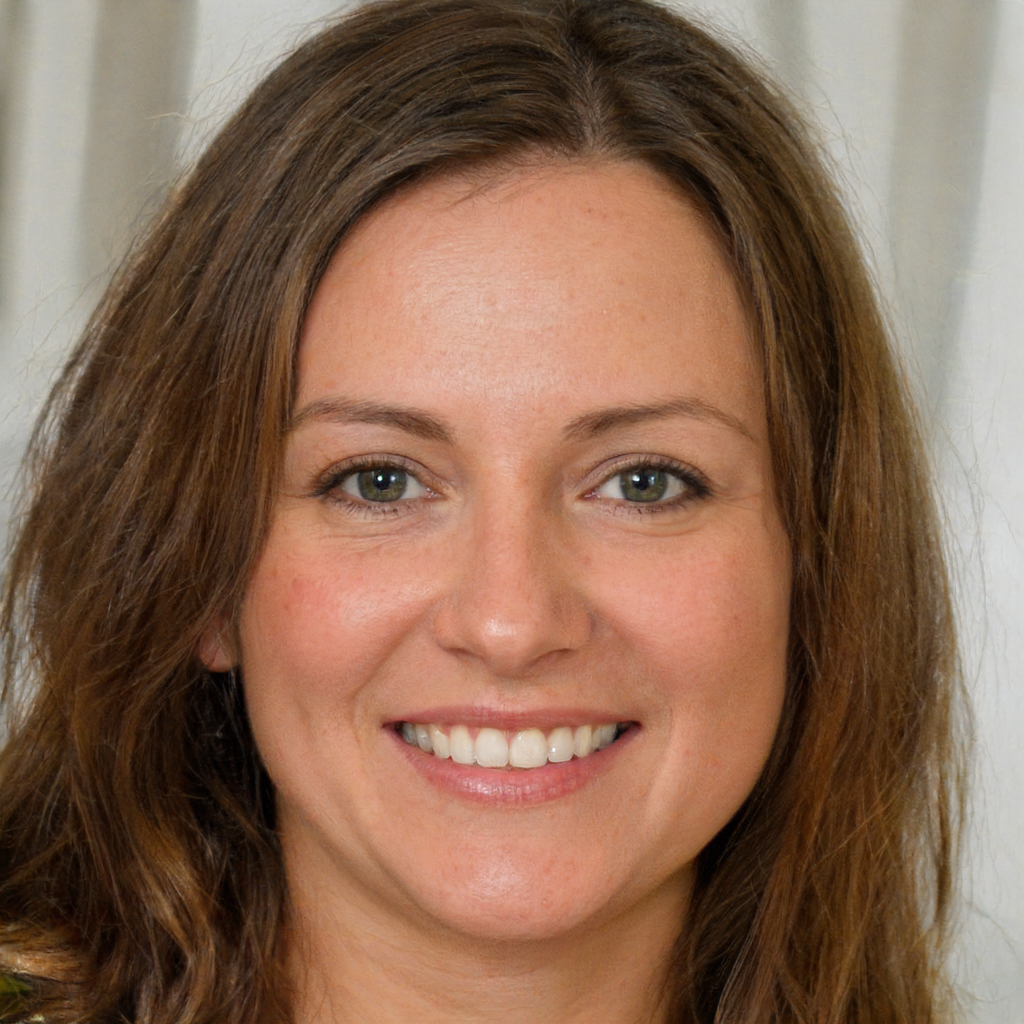
Gender: Female